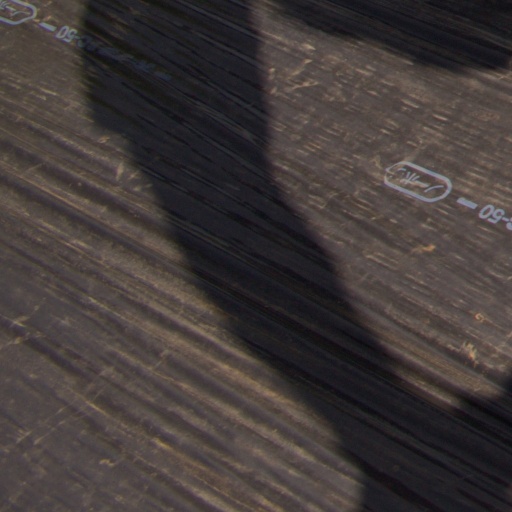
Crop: Jerusalem artichoke